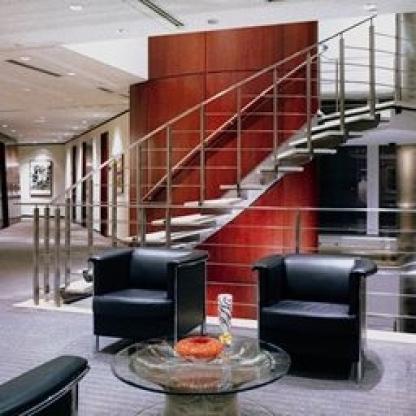
Scene: Indoor